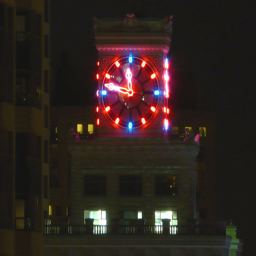
The clock has been decorated with glowing lights.
A clock tower that is lit up with red and blue lights.
A very large colorful clock atop a building.
A large clock on a building lit up with neon.
A clock tower on top of a building decorated in red, white and blue.